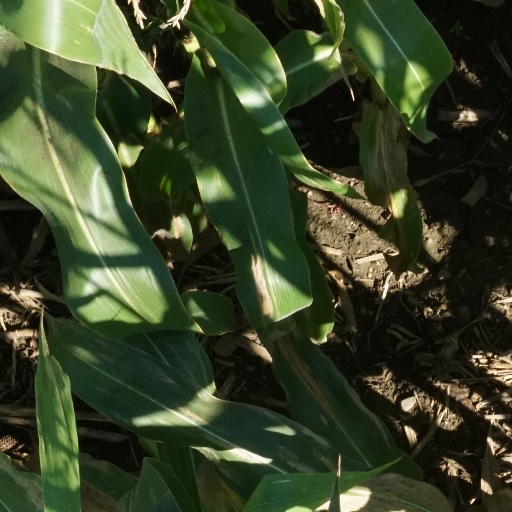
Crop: maize; corn